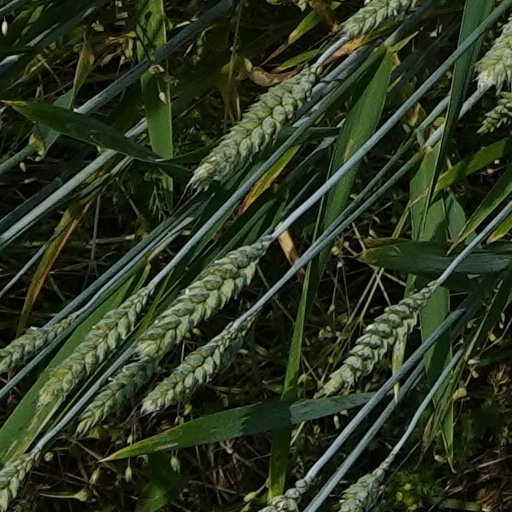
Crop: wheat